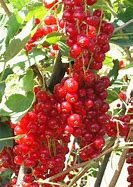
Label: redcurrant